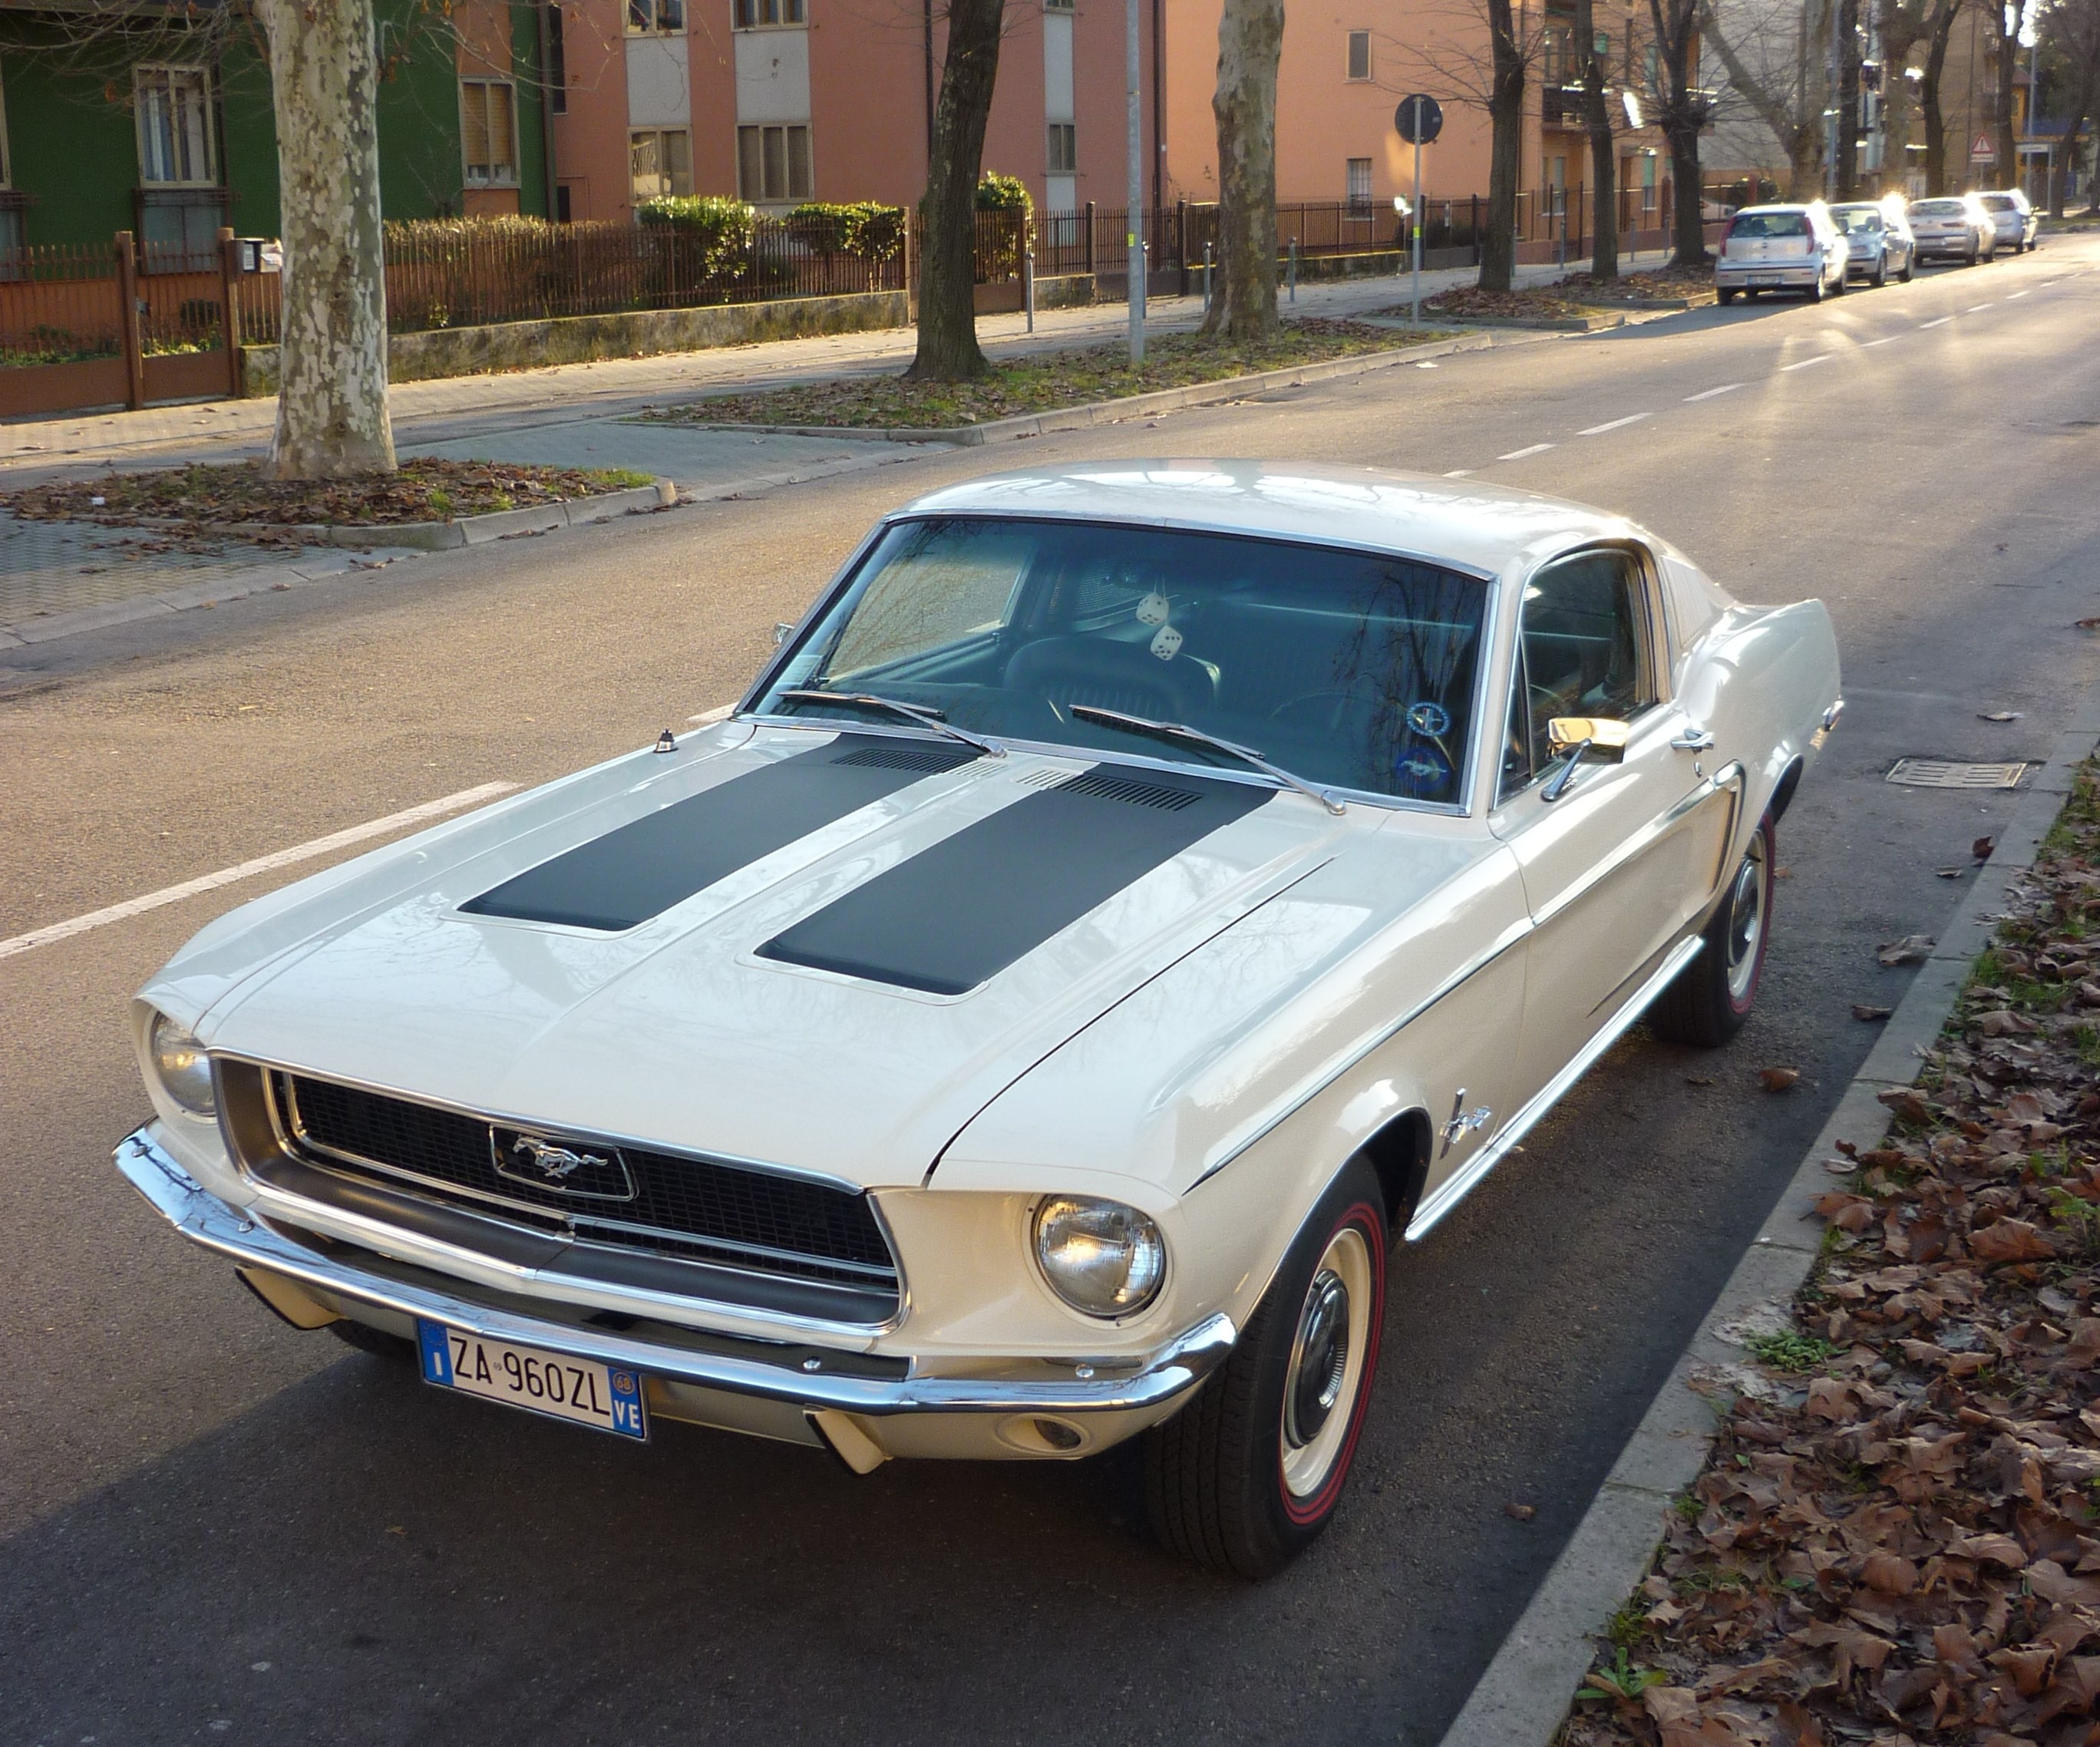
road, car, vintage, cityscape, vehicle, auto, machine, trip, classic car, sports car, vintage car, muscle car, ford, mustang, antique car, land vehicle, motorist, automobile make, automotive exterior, first generation ford mustang